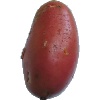
Label: Potato Red Washed 1